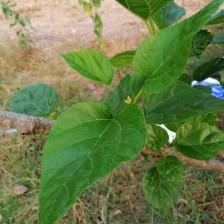
Variety: BlackAustralia